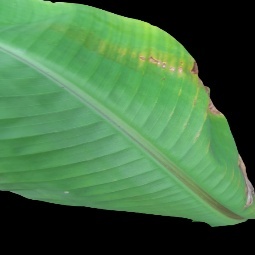
Label: Potassium